Al-Mustansiriya University

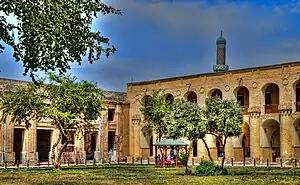

Kasim Muhammad Taqi al-Sahlani, a member of the Council of Representatives of Iraq